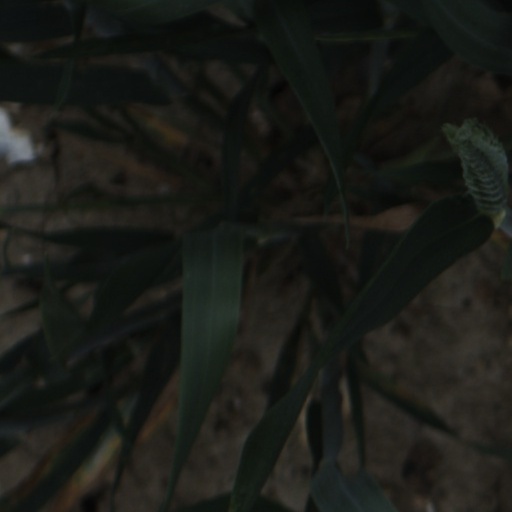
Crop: wheat